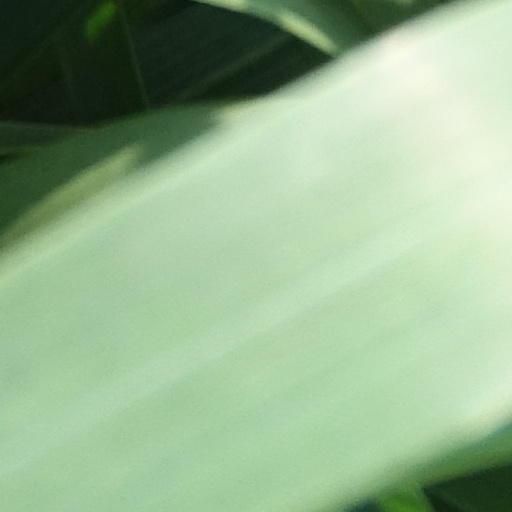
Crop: wheat